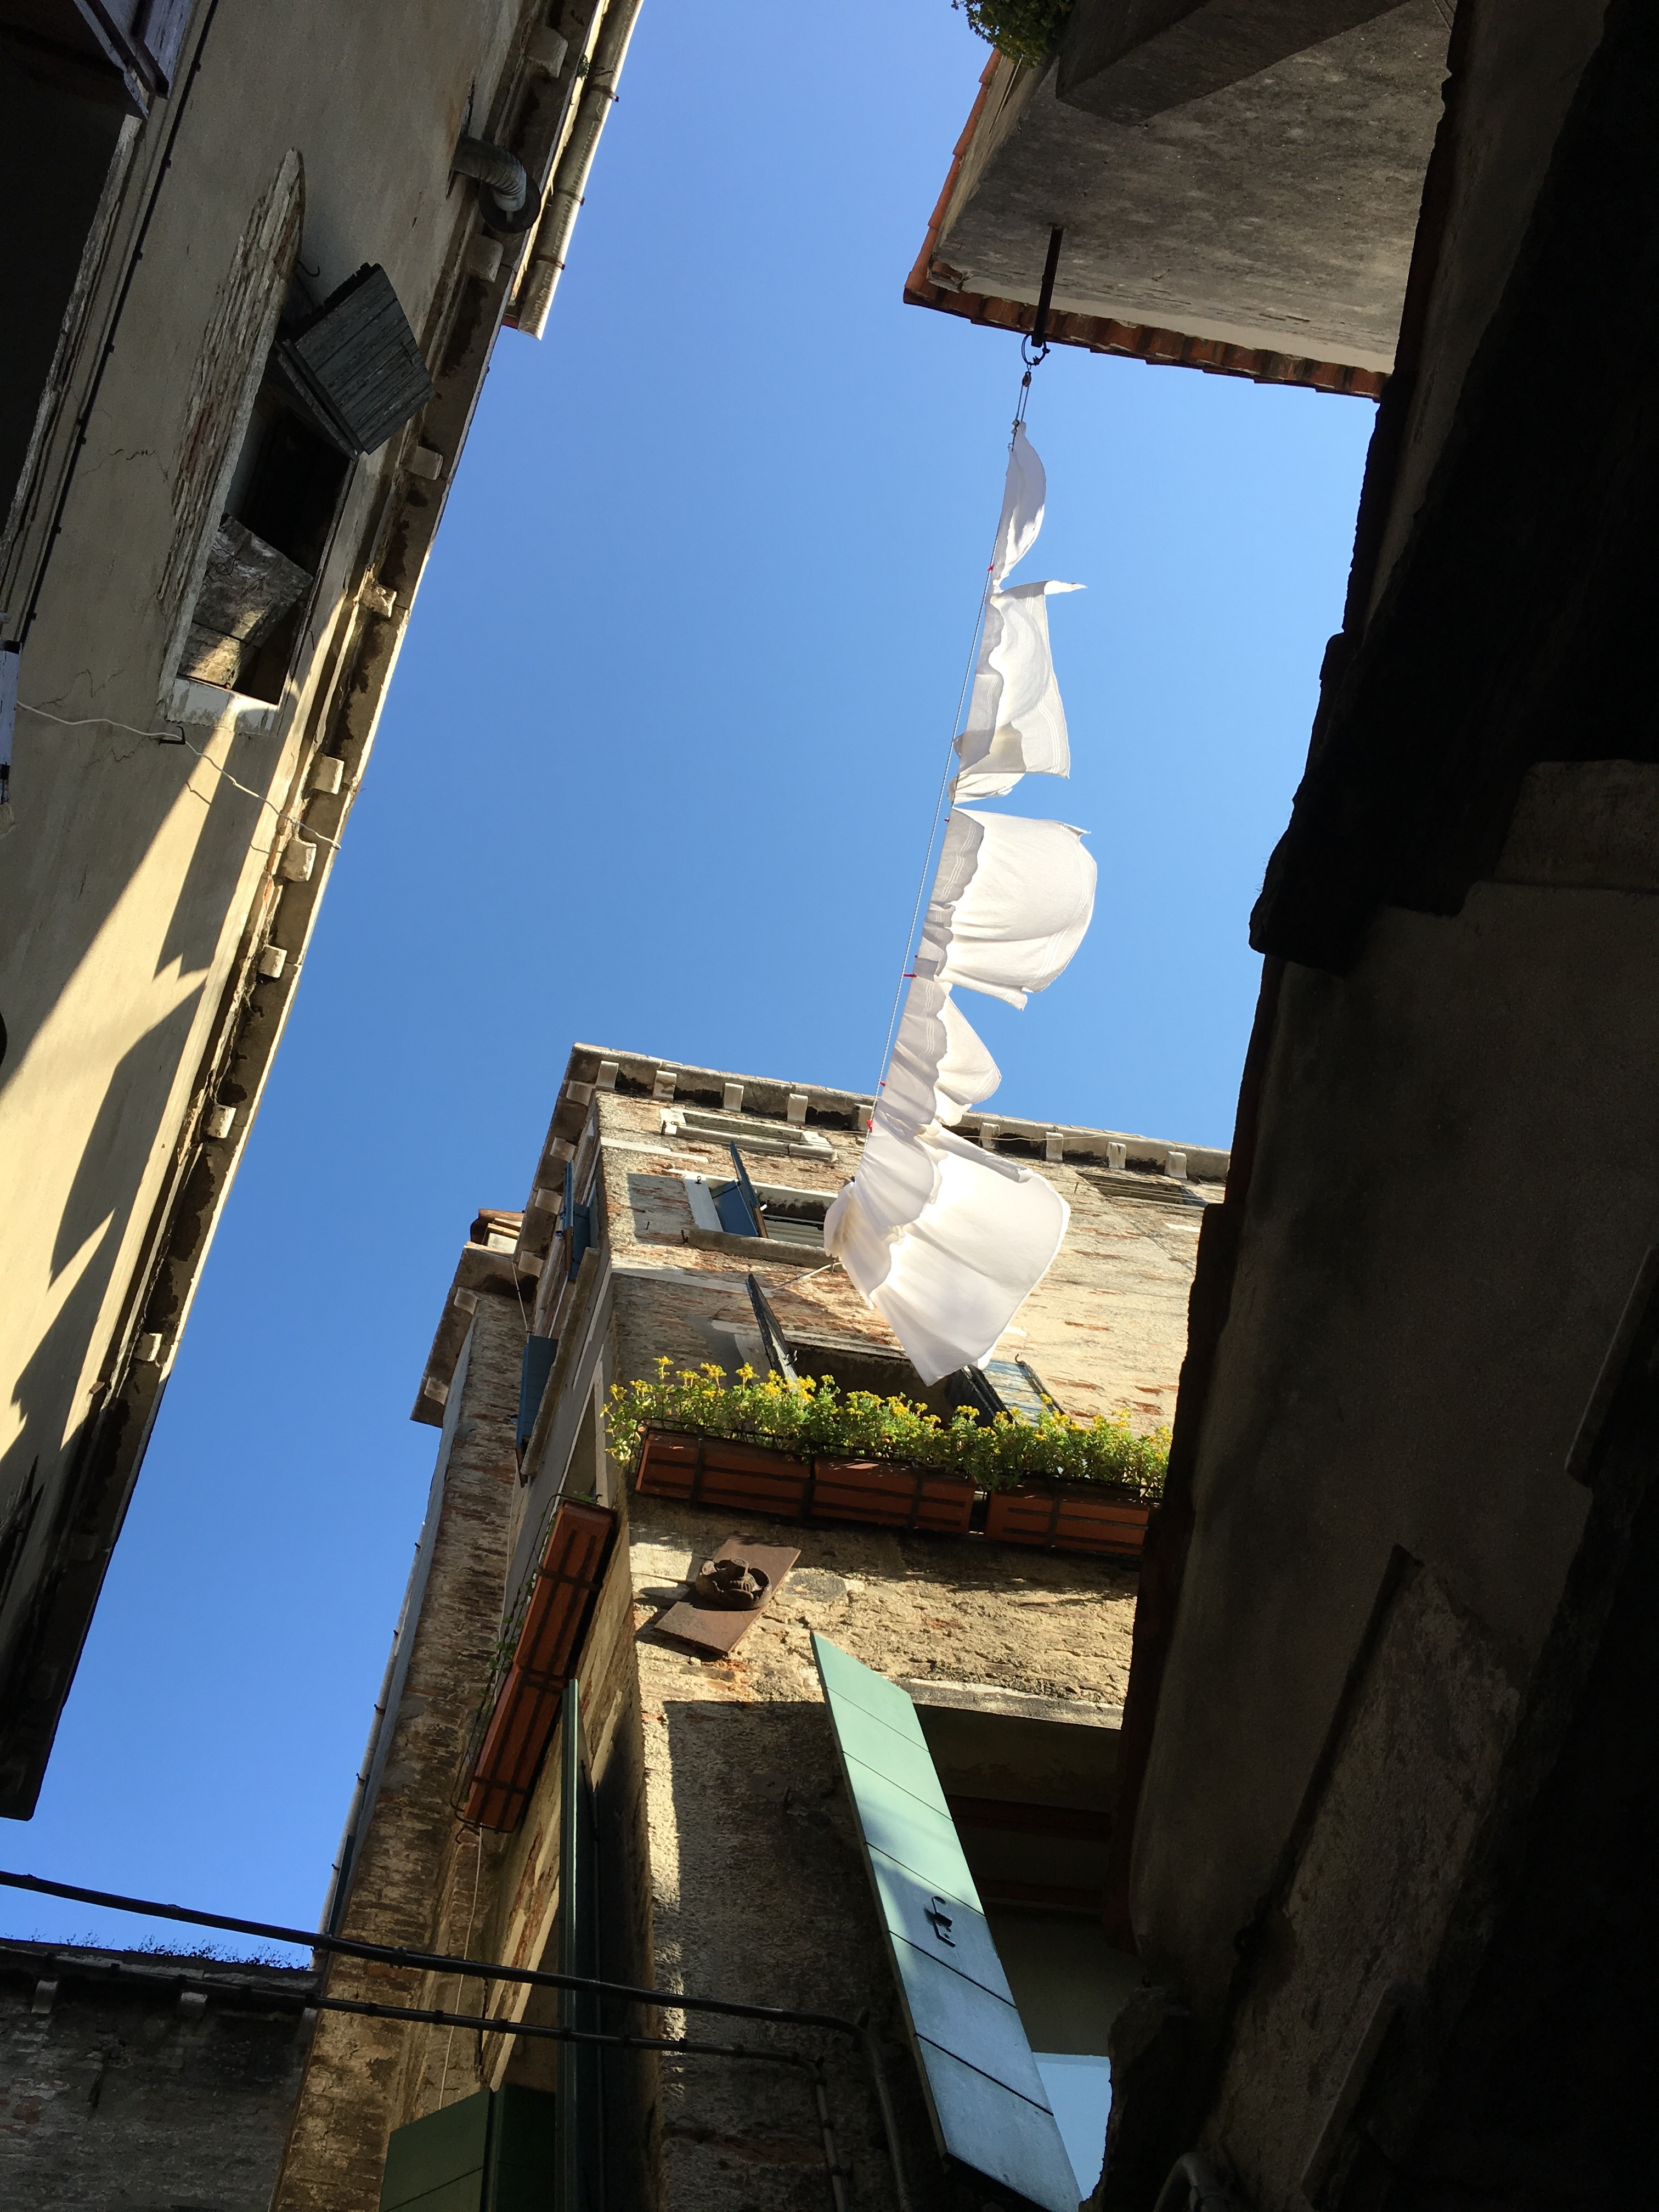
music, architecture, sky, white, house, building, home, skyscraper, reflection, vehicle, tower, italy, venice, blue, industry, old building, lighting, old town, venezia, historically, bowever, urban area